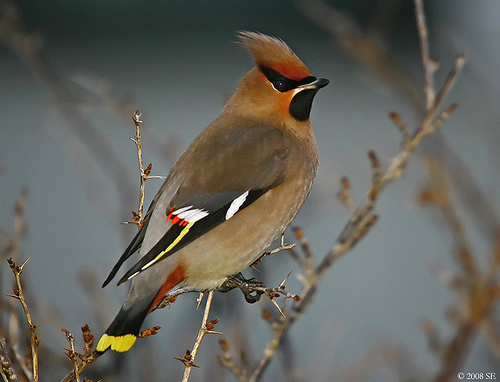
this is a mostly brown bird with black, yellow, white and red wings and a crest on its head.
this bird is brown, red and white in color, with a black beak and a black eye ring.
this is a bird with a white belly, red and yellow wing and a brown head.
this bird has a speckled belly and breast with a short pointy bill.
this is a colorful bird with red and yellow on its wing and a red head.
this bird is brown with red and has a very short beak.
this bird has wings that are black and white and has a red tinted face
this bird is brown with black and has a very short beak.
this bird has wings that are brown and black and has a grey bellya brown bird his wing tips. are black white and red his tailgaters has yellow stripe vibrant colors.
Species: Bohemian Waxwing